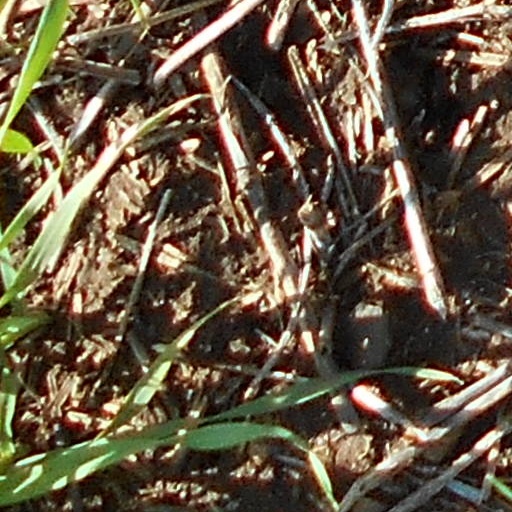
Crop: wheat